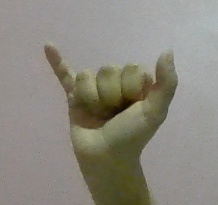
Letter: ya